Park Avenue (Monongahela)

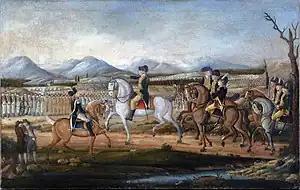
"The painting depicts George Washington and his troops near Fort Cumberland, Maryland, before their march to suppress the Whiskey Rebellion in western Pennsylvania."

Park Avenue, located in Monongahela, Pennsylvania, is a street of both historical and cultural relevancy. Several notable figures as well as the Meeting at Whiskey Point have come from this noteworthy location in the small Pittsburgh suburb.